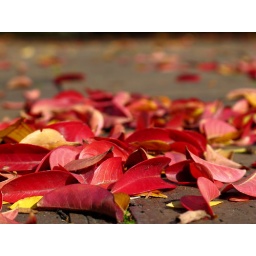
Fallen red leaves litter the ground in Pershing Park, in downtown Washington, DC.